Thubten Jigme Norbu

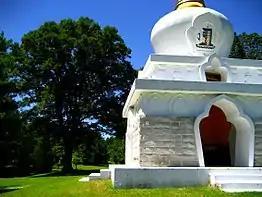
Stupa on the grounds of Tibetan Mongolian Buddhist Cultural Center, Bloomington, Indiana. The Dalai Lama performed the initiation here in 1999, "to promote world peace."

In 1995, Norbu cofounded the International Tibet Independence Movement (ITIM). He led three walks for Tibet's independence, starting in 1995 with a week-long walk 80 miles from Bloomington, Indiana to Indianapolis, Indiana. In 1996 he led a 300-mile, 45-day walk from the PRC embassy in Washington, DC to the Headquarters of the United Nations in New York City. The following year, joined by Dadon with her 3-year-old son, he led a 600-mile walk from Toronto to New York City, beginning on March 10 (Tibetan Uprising Day) and ending June 14 (Flag Day).